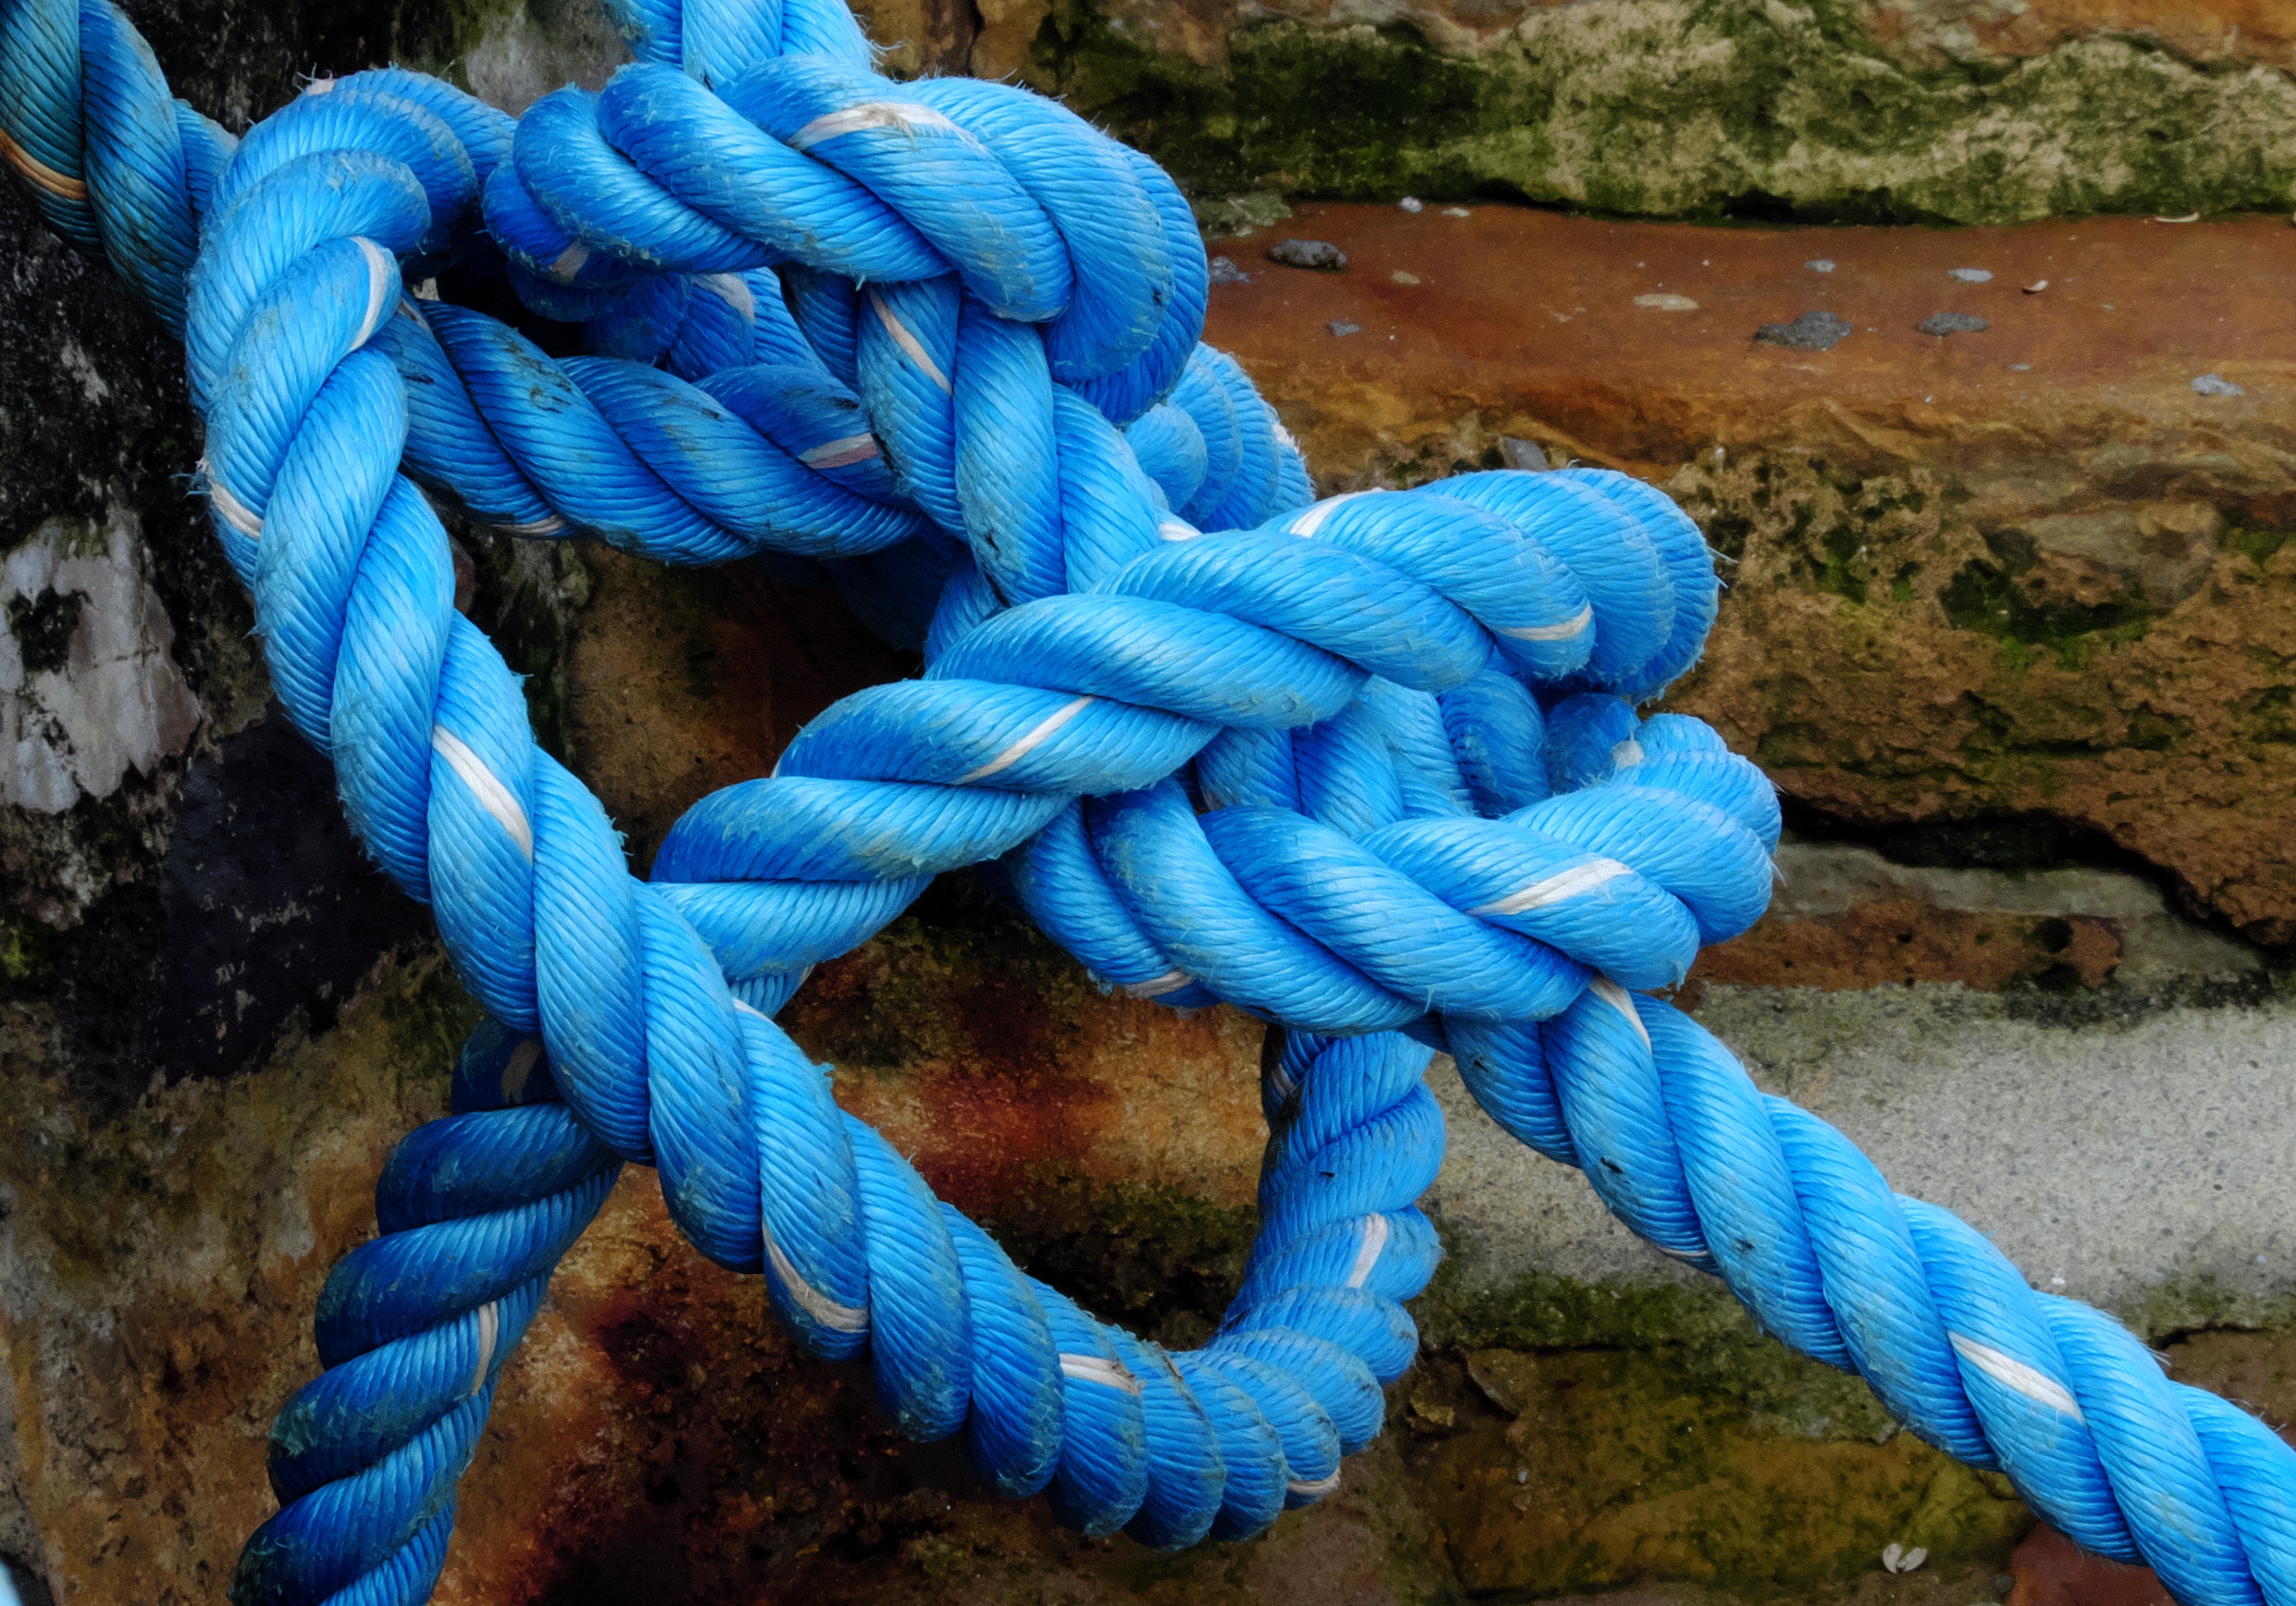
rope, blue, material, thread, textile